Nottingham

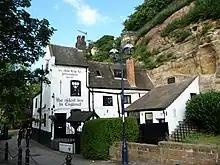
Ye Olde Trip to Jerusalem

Nottingham is situated on an area of low hills along the lower valley of the River Trent, and is surrounded by the Sherwood Forest in the north, the Nottinghamshire, Derbyshire and Yorkshire Coalfield in the west, and the Trent and Belvoir Vales in the east and south.